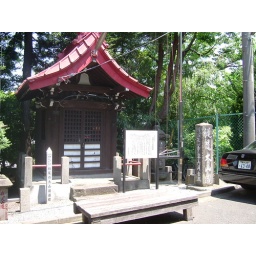
The road to Oyama, a sacred mountain in those times